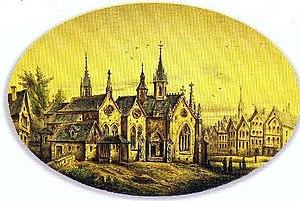
Dessin de 1820 représentant l'hôpital St-Jacques dans son environnement au Moyen Âge
L'hôpital Saint-Jacques aux Pèlerins est un ancien hôpital démoli en 1823 qui s’étendait dans un quadrilatère entre les rues Saint-Denis, Mauconseil, Mondétour et rue du Cygne dans le 1ᵉʳ arrondissement de Paris.